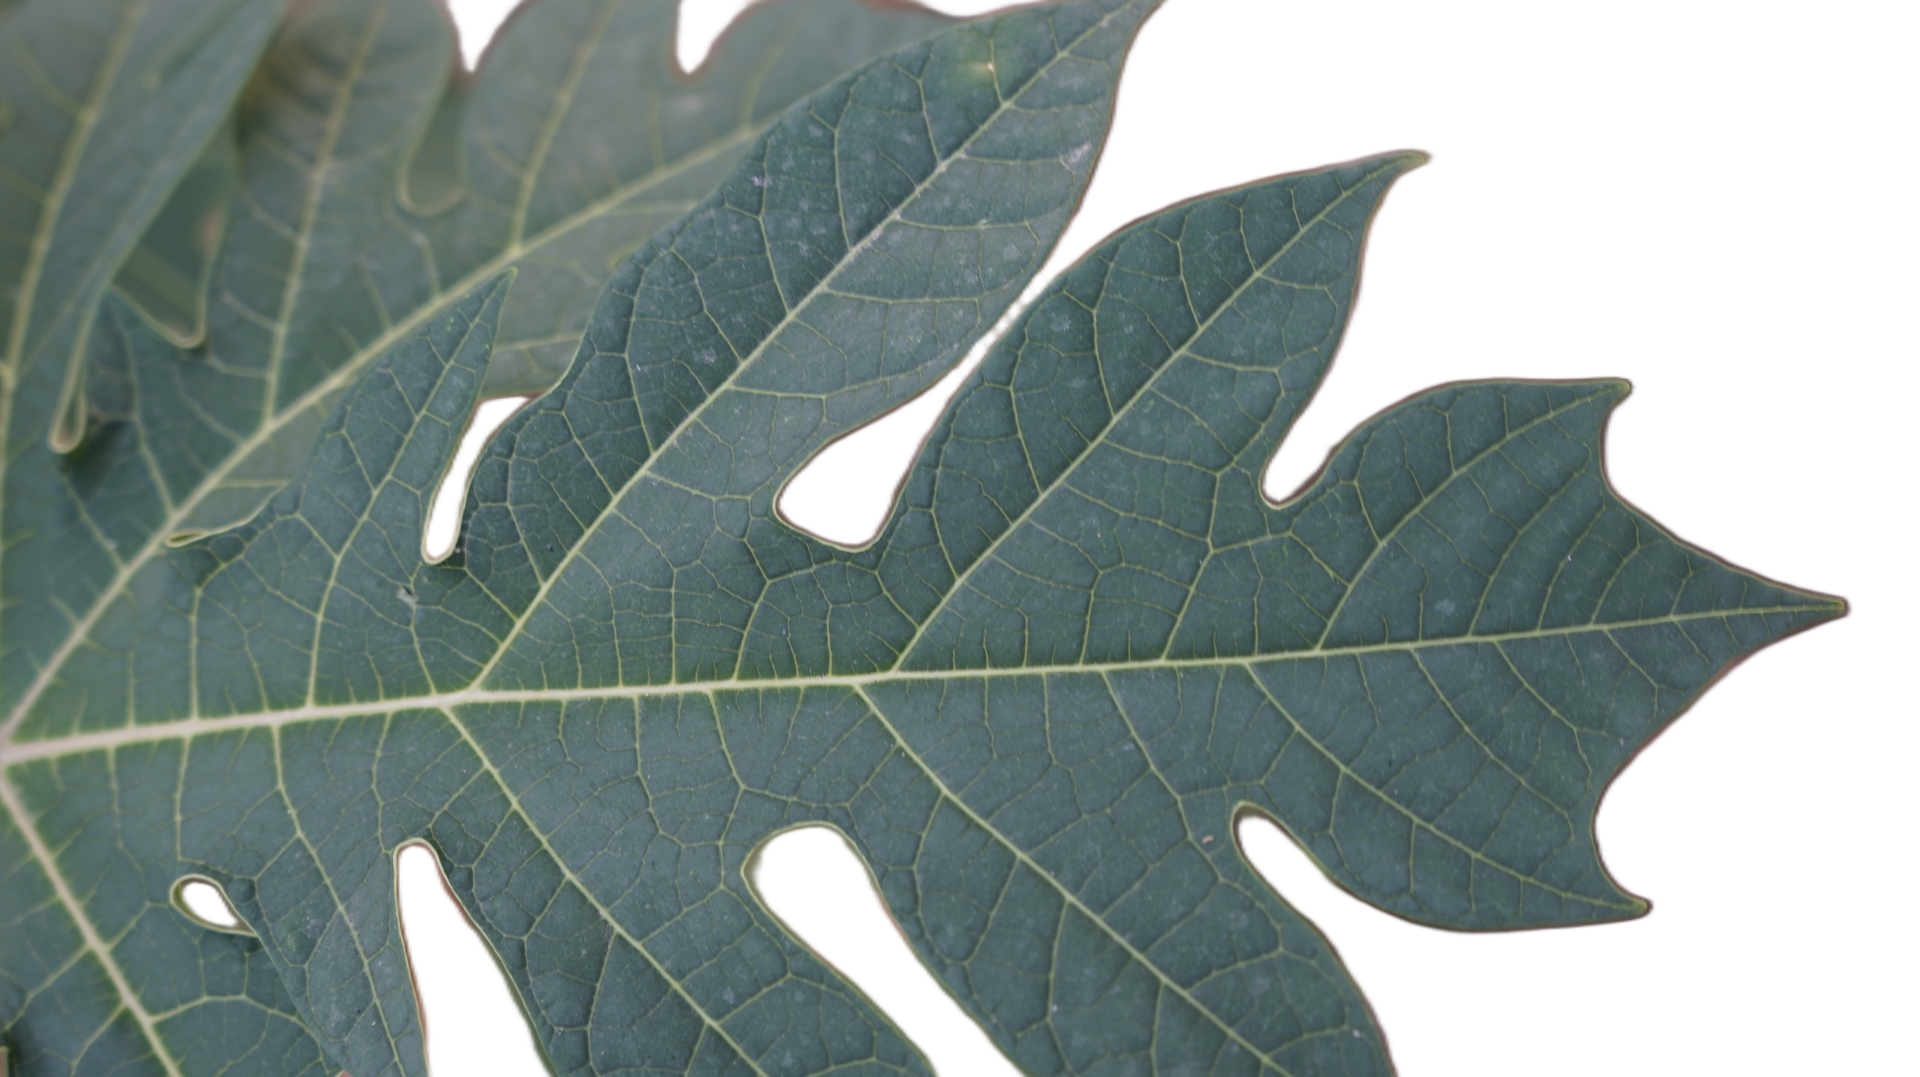
Crop: Papaya
Label: Healthy_leaf